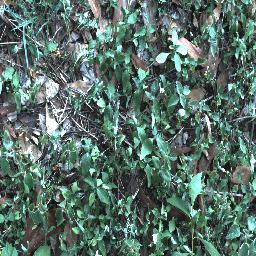
Label: negative